Giant cell arteritis

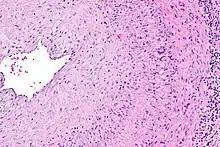
Intermediate magnification micrograph showing giant cell arteritis in a temporal artery biopsy. The arterial lumen is seen on the left. A giant cell is seen on the right at the interface between the thickened intima and media.  H&E stain

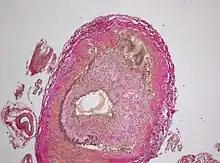
Histopathology of giant cell vasculitis in a cerebral artery. Elastica-stain.

The gold standard for diagnosing temporal arteritis is biopsy, which involves removing a small part of the vessel under local anesthesia and examining it microscopically for giant cells infiltrating the tissue. However, a negative result does not definitively rule out the diagnosis; since the blood vessels are involved in a patchy pattern, there may be unaffected areas on the vessel and the biopsy might have been taken from these parts. Unilateral biopsy of a 1.5–3 cm length is 85-90% sensitive (1 cm is the minimum). Characterised as intimal hyperplasia and medial granulomatous inflammation with elastic lamina fragmentation with a CD4+ predominant T cell infiltrate, currently biopsy is only considered confirmatory for the clinical diagnosis, or one of the diagnostic criteria.